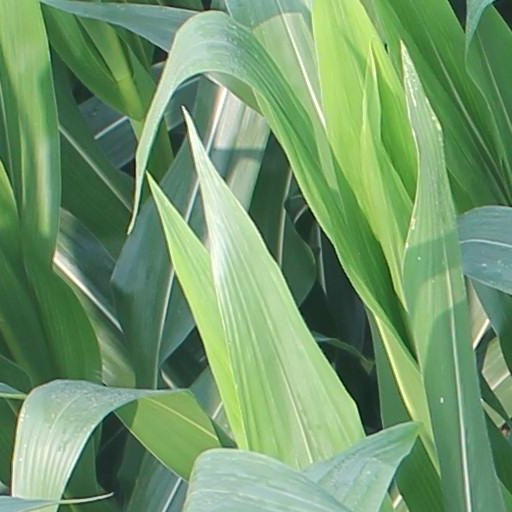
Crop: maize; corn